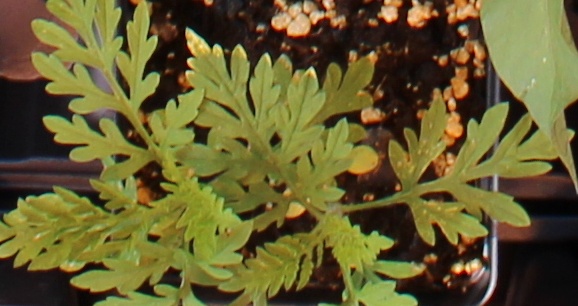
Label: Ragweed